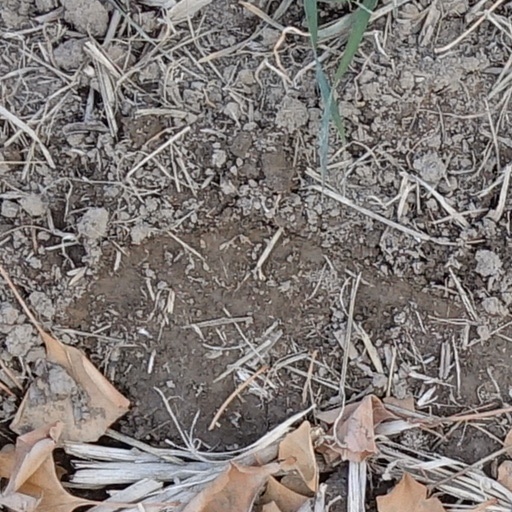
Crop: wheat